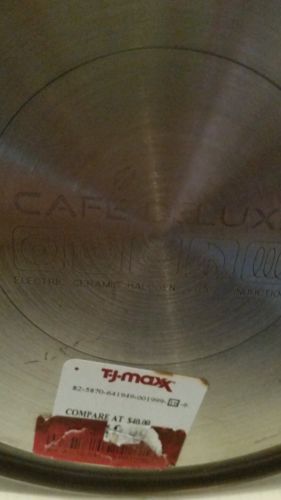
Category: kettle